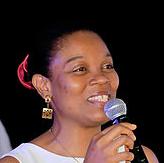
Age: 32